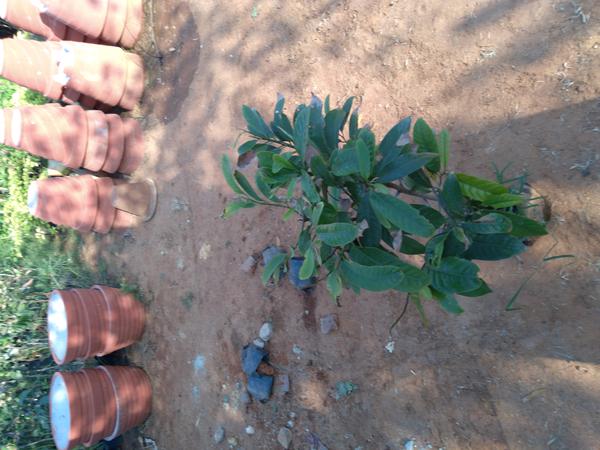
Plant: Mango